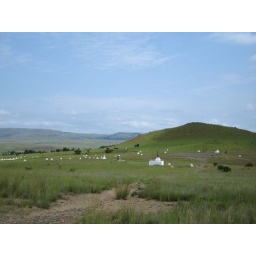
The white rocks mark where the british soldiers fell in the 1879 Zulu war.